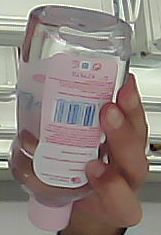
Product: johnson_baby